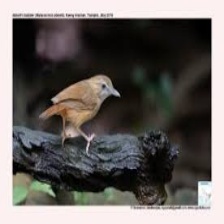
Species: ABBOTTS BABBLER
Scientific name: MALACOCINCLA ABBOTTI